Runabout (Star Trek)

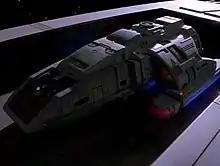
The USS "Yangtzee Kiang", a "Danube"-class runabout

Runabouts (""Danube"-class" vessels) are a fictional class of small, multi-purpose starships appearing in the "Star Trek" science-fiction franchise, primarily the television series "", which aired on syndicated television between 1993 and 1999. They served as a means of transport for the crew of the fictional space station Deep Space Nine, in the early seasons of the series enabling storylines taking place away from the station.